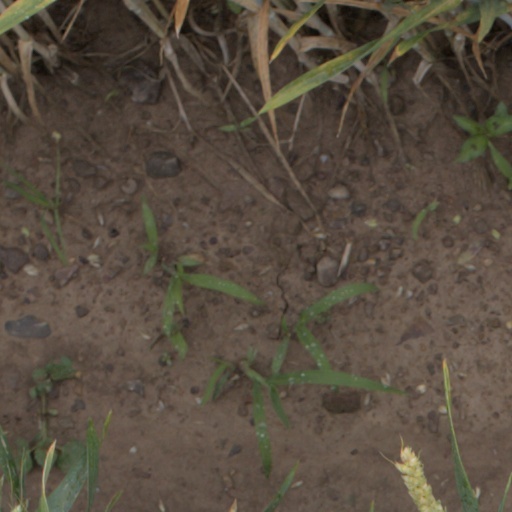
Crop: wheat